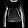
Label: Pullover